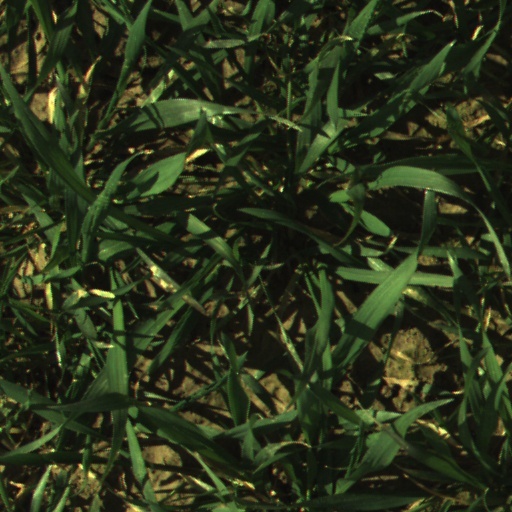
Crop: wheat